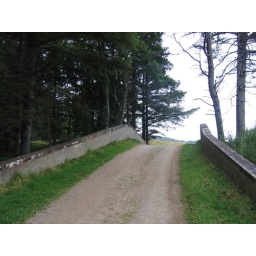
The bridge over Saddell water that links the Castle to the House